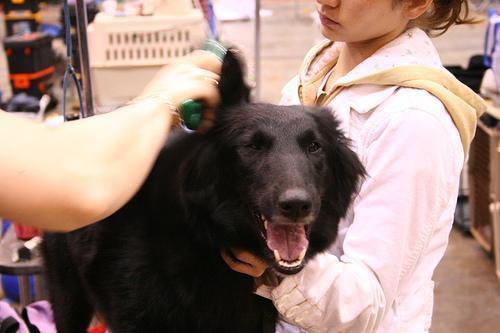
groenendael